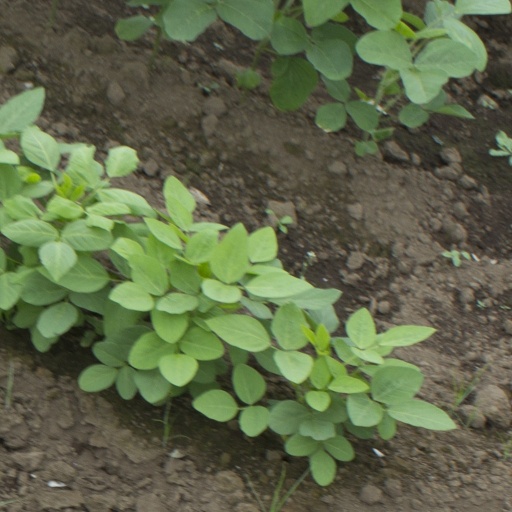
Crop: soybean